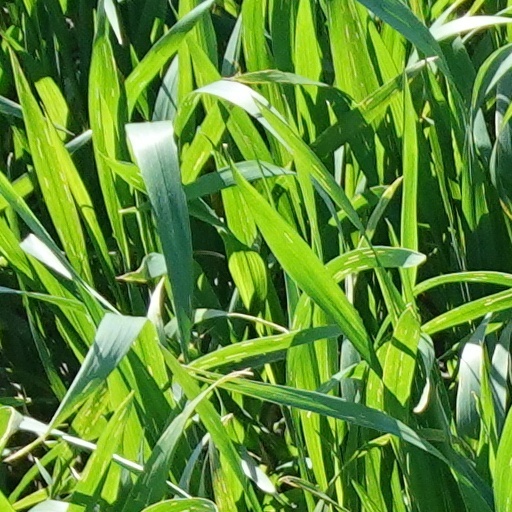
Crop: wheat